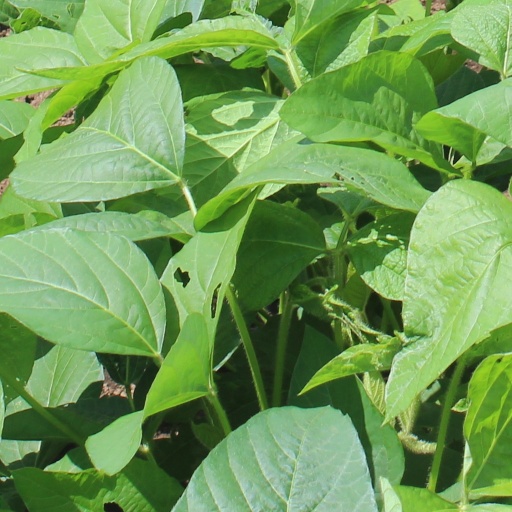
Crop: soybean